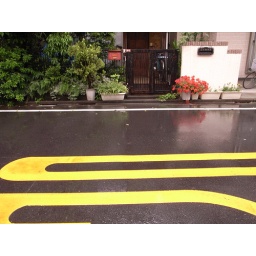
the old house ornamented by many plants in rainny day